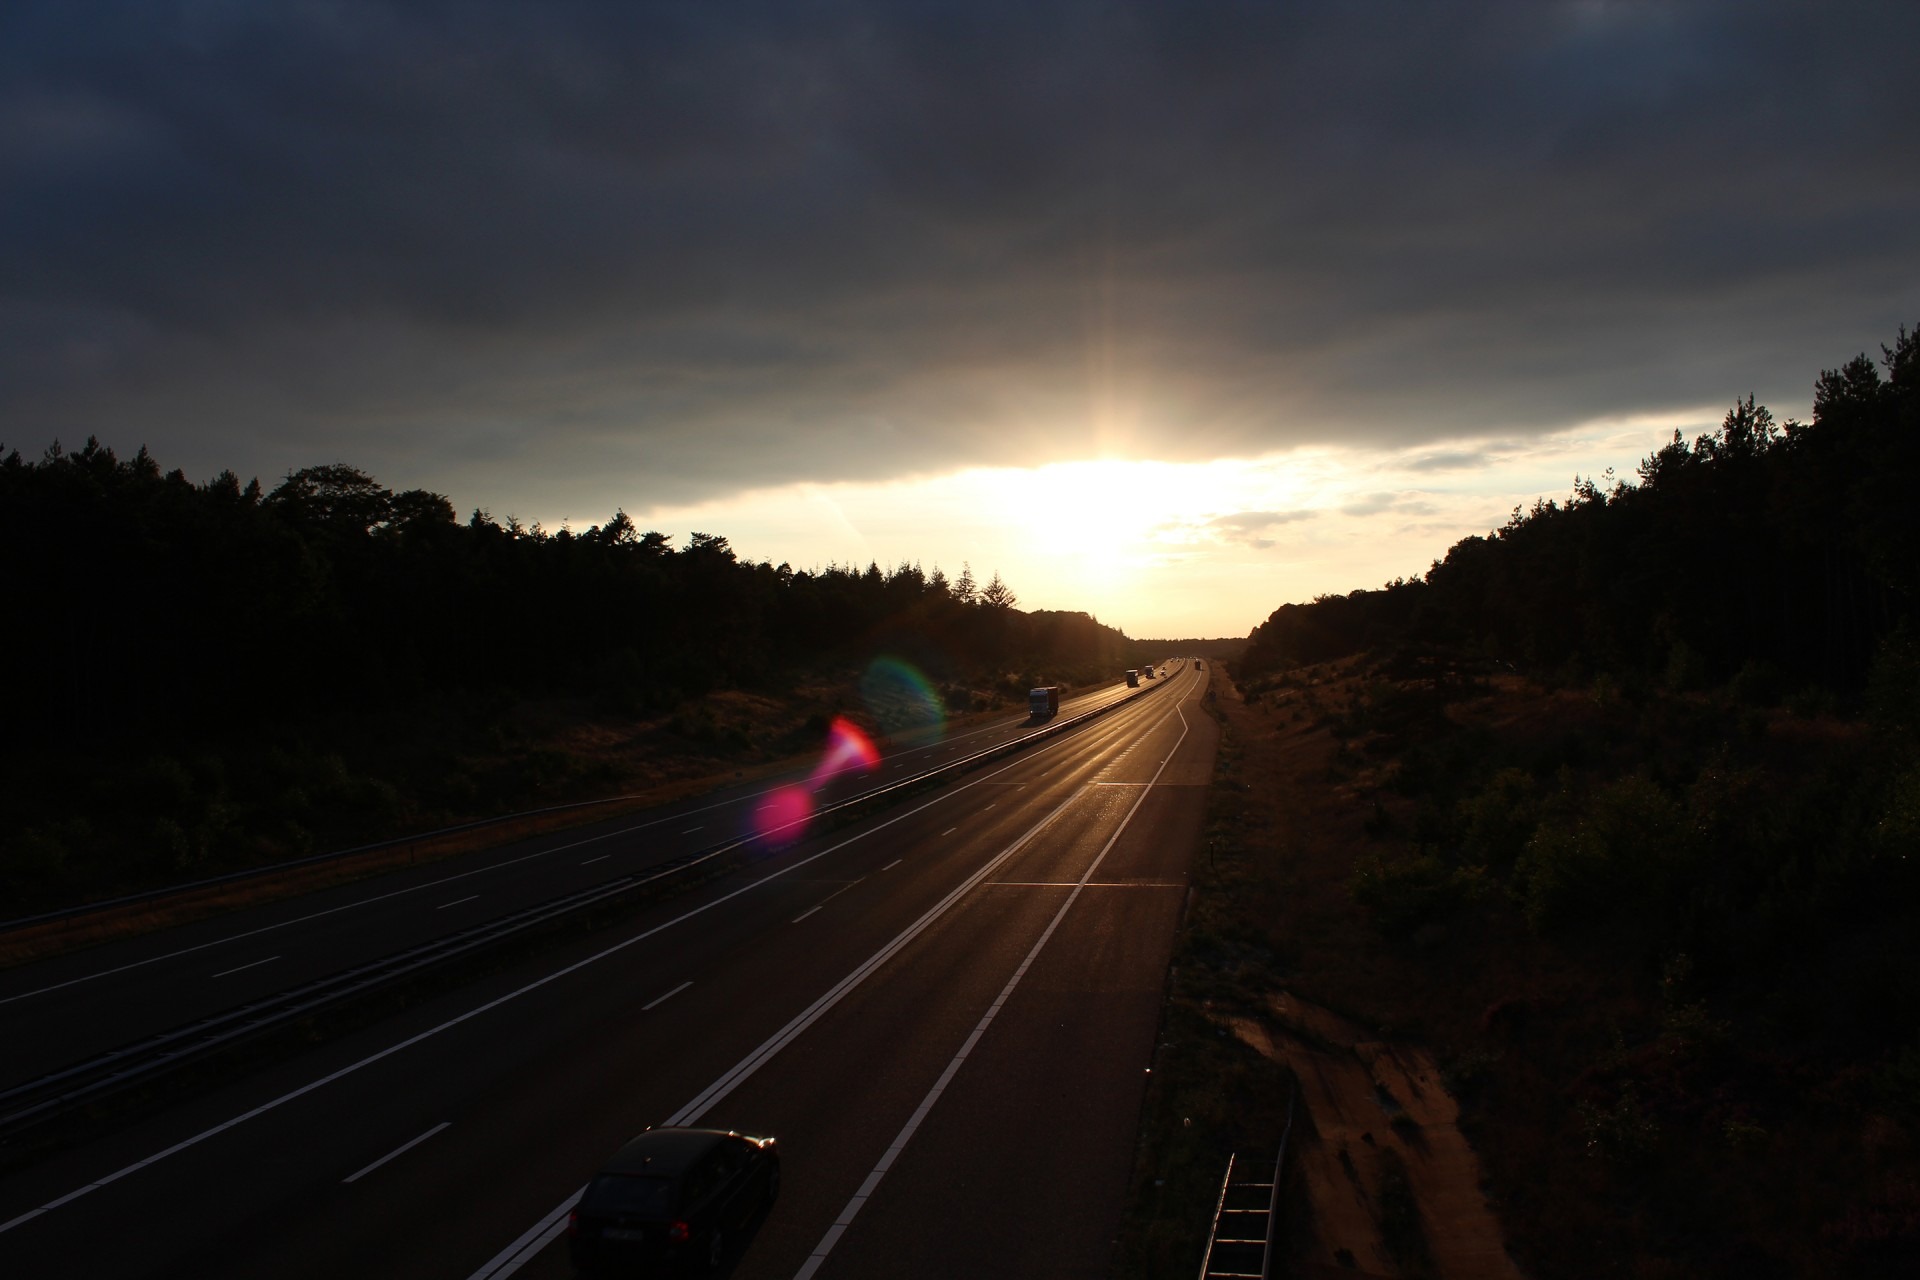
nature, horizon, light, cloud, sky, sunrise, sunset, road, traffic, night, sunlight, morning, highway, dawn, travel, dusk, transportation, transport, environment, evening, tranquil, scenic, weather, darkness, cloudscape, lens flare, outdoors, clouds, infrastructure, meteorology, atmospheric phenomenon